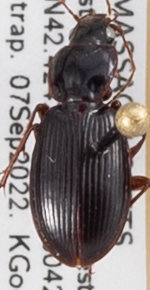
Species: Synuchus impunctatus
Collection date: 2022-09-07
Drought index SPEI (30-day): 0.03
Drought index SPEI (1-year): -0.71
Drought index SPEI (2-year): -0.24